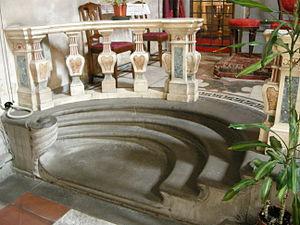
L’église Sant'Egidio est un lieu de culte catholique inséré dans le portique de l'hôpital Santa Maria Nuova du centre historique de Florence.
Bernardo Buontalenti est un architecte, sculpteur et peintre italien de la Renaissance, considéré comme l'un des plus grands artistes de la Toscane. Il apprend la peinture avec Giorgio Vasari qui le remarque.